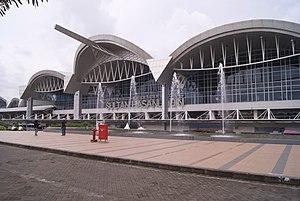
L'aéroport international Sultan Hasanuddin est l'aéroport de Makassar, la capitale de la province de Sulawesi du Sud dans l'île de Sulawesi. Il porte le nom du sultan Hasanuddin, le plus puissant souverain du royaume de Gowa, dont la capitale se trouvait un peu au sud de Makassar.